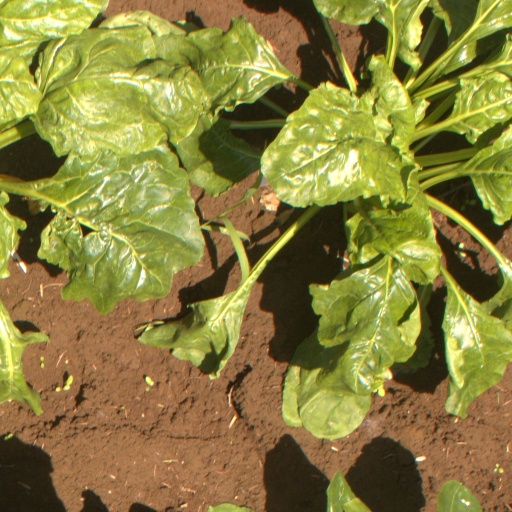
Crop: sugar beet